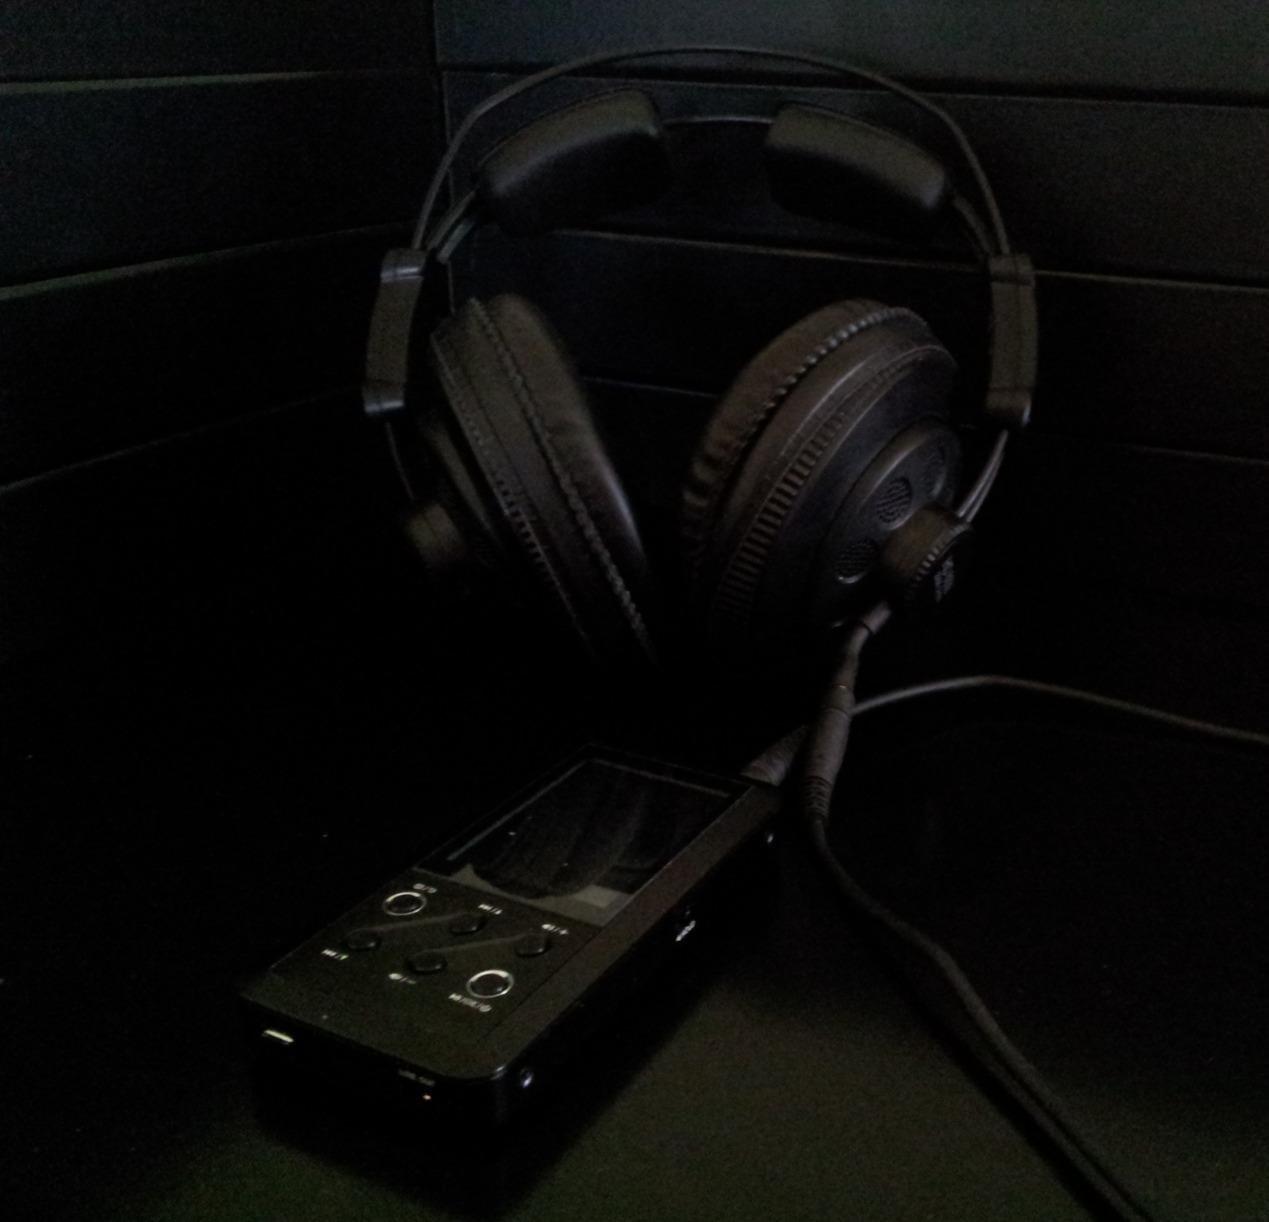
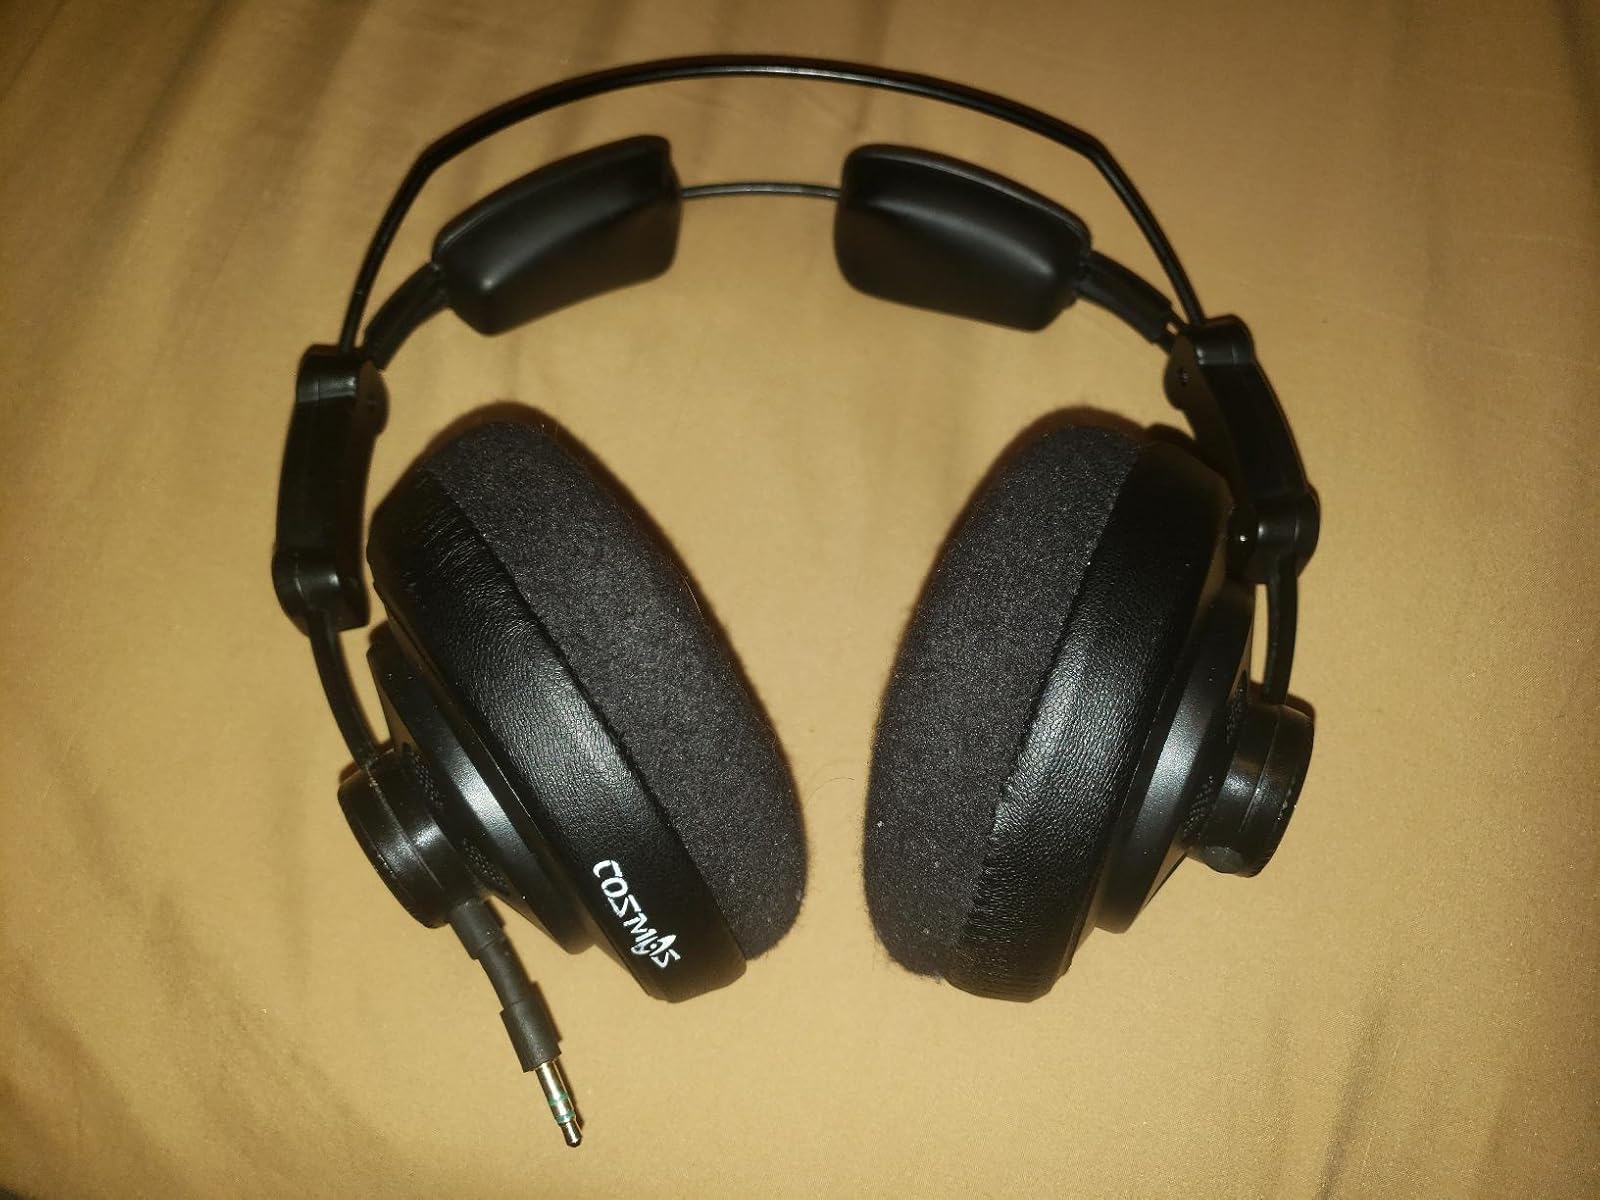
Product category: headphones
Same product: yes